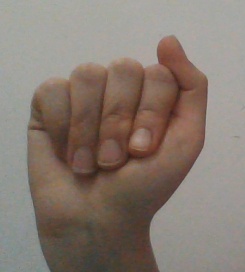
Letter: saad